Nicholson House and Inn

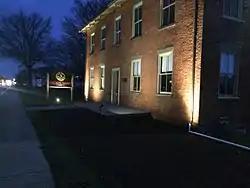
Nicholson House and Inn, 2017

The Nicholson House and Inn is an historic, American inn and tavern that is located in Millcreek Township, Erie County, Pennsylvania.